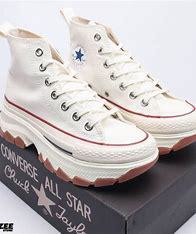
Brand: Converse
Model: 100